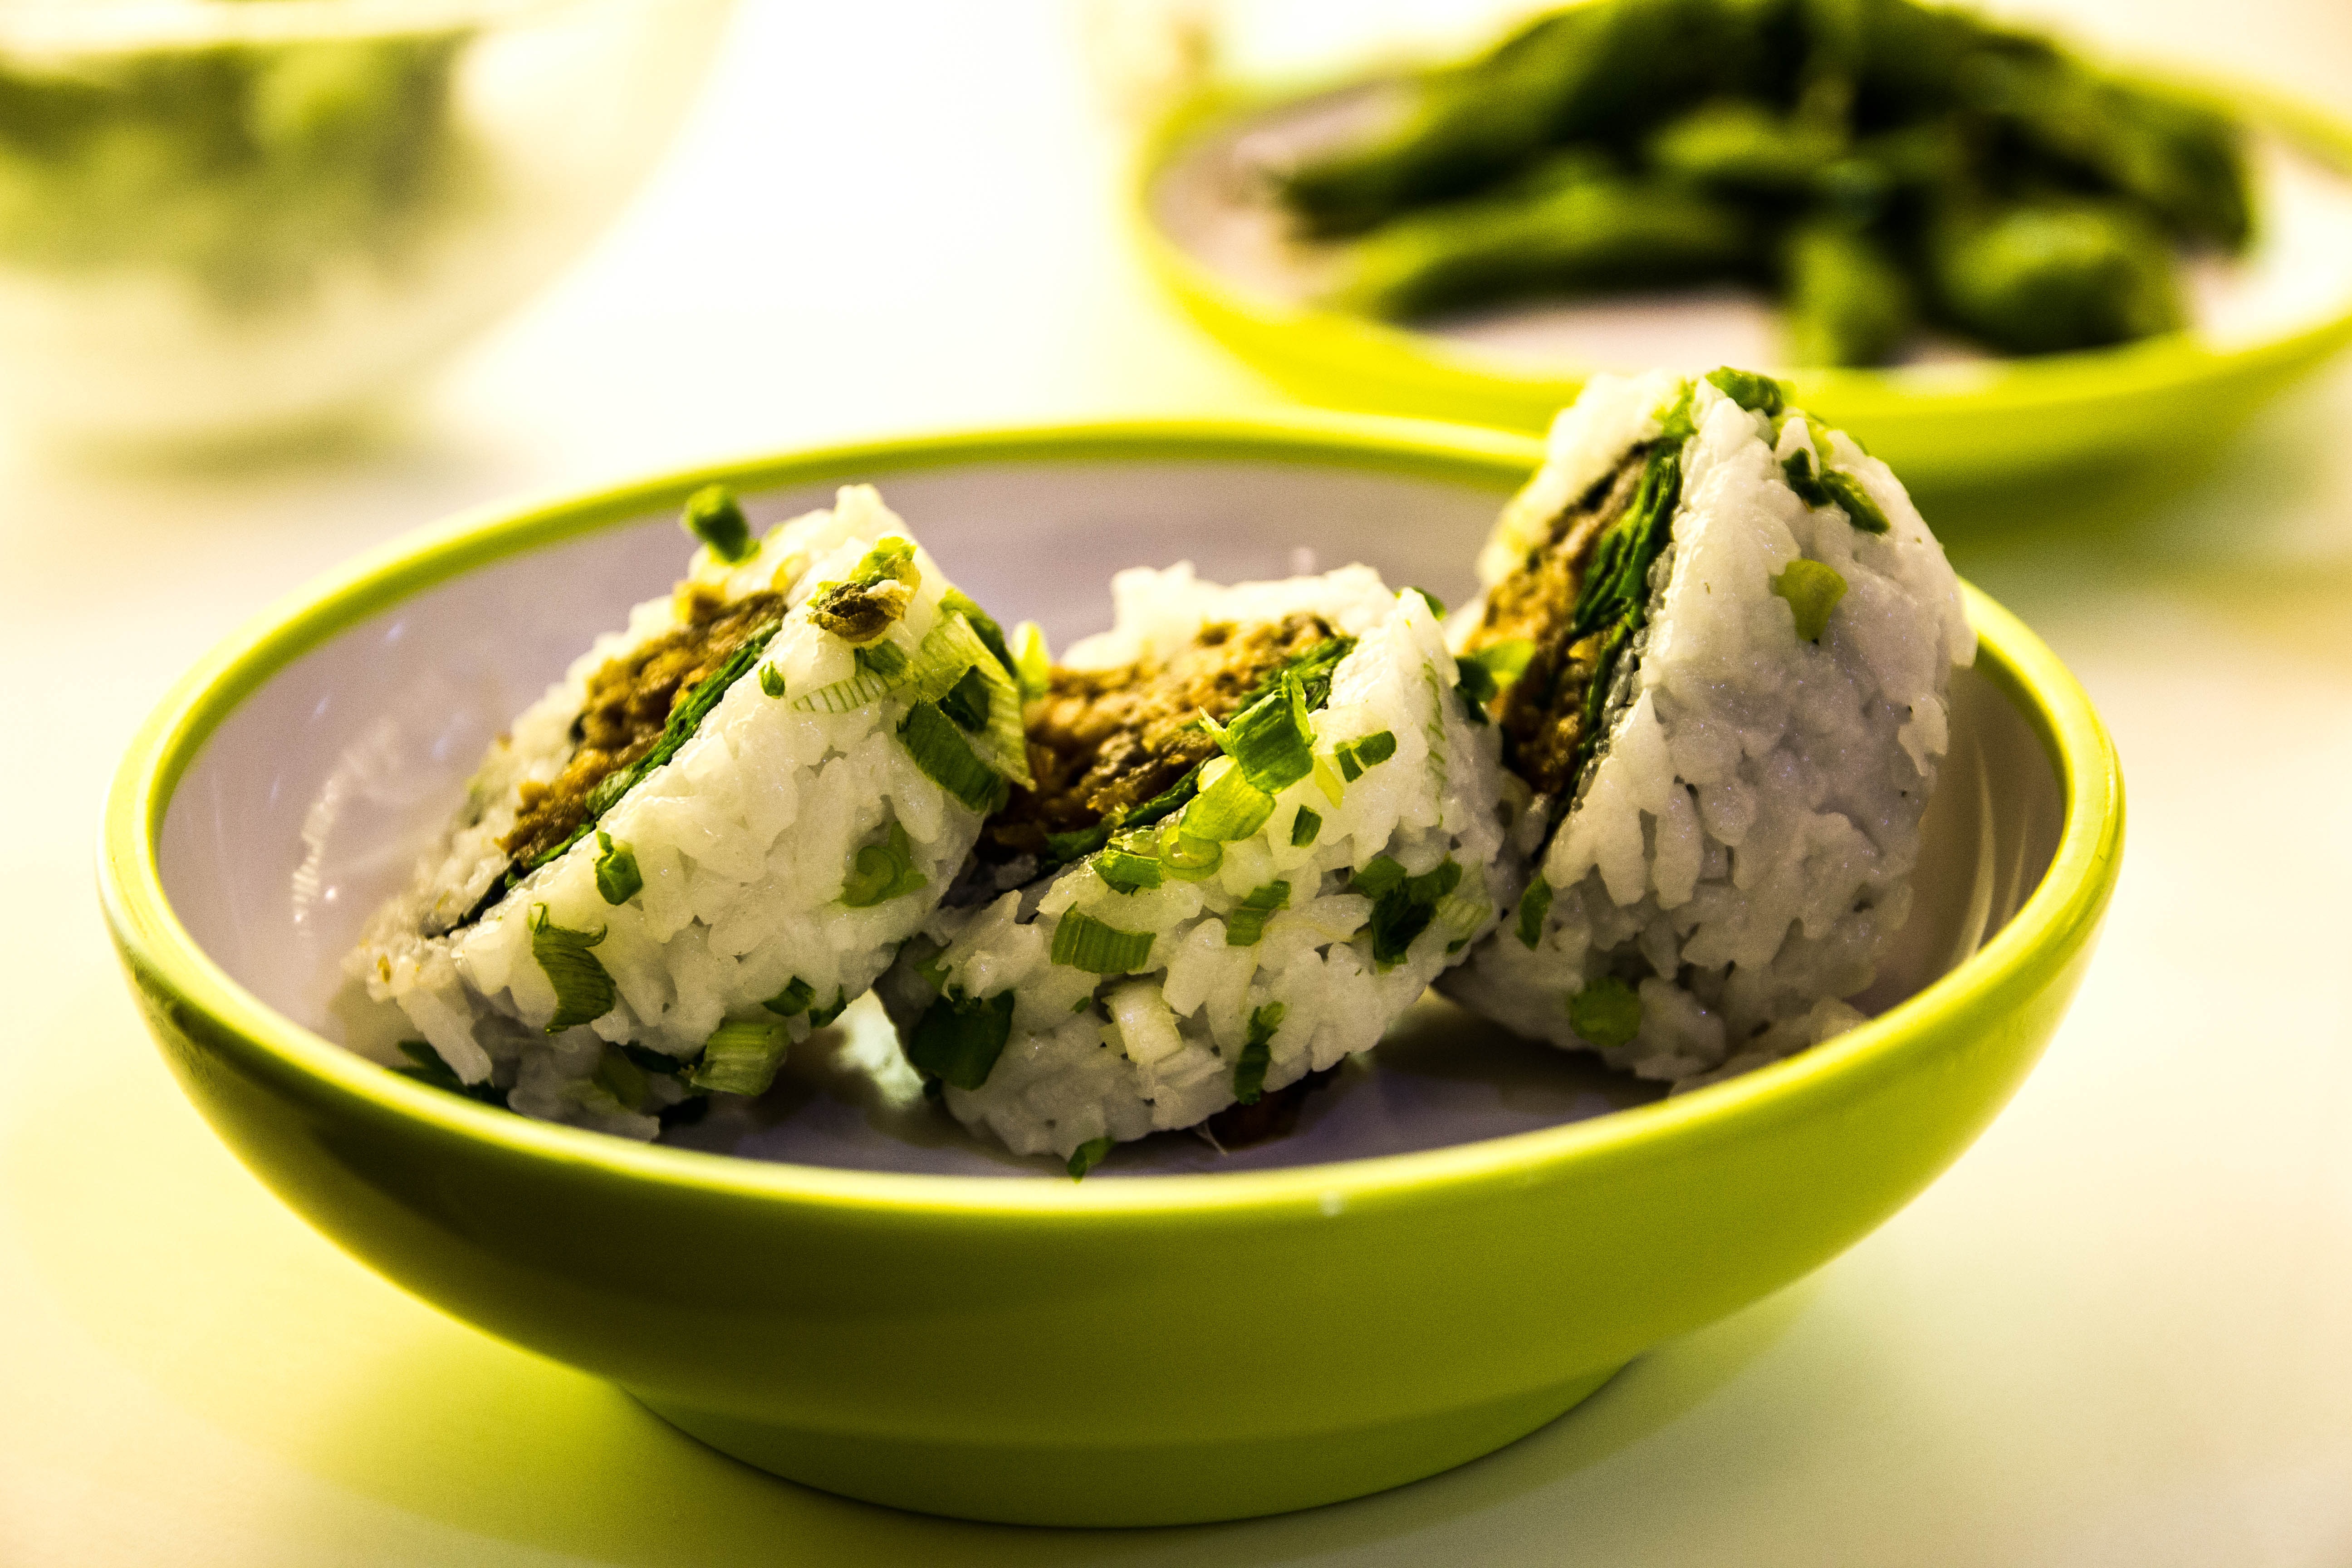
bowl, dish, food, green, produce, vegetable, cuisine, rice, sushi, vegetarian food, flowering plant, side dish, land plant